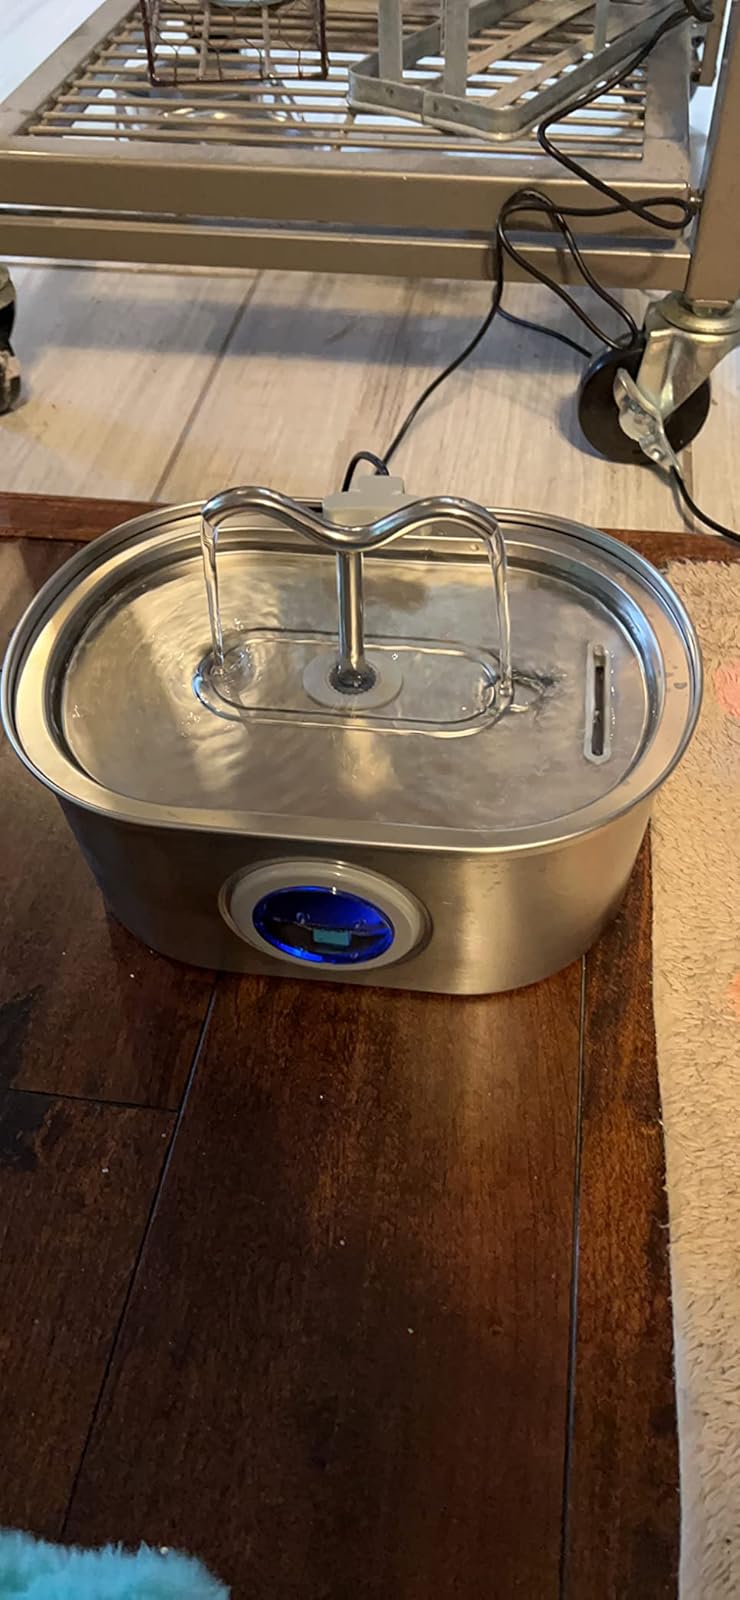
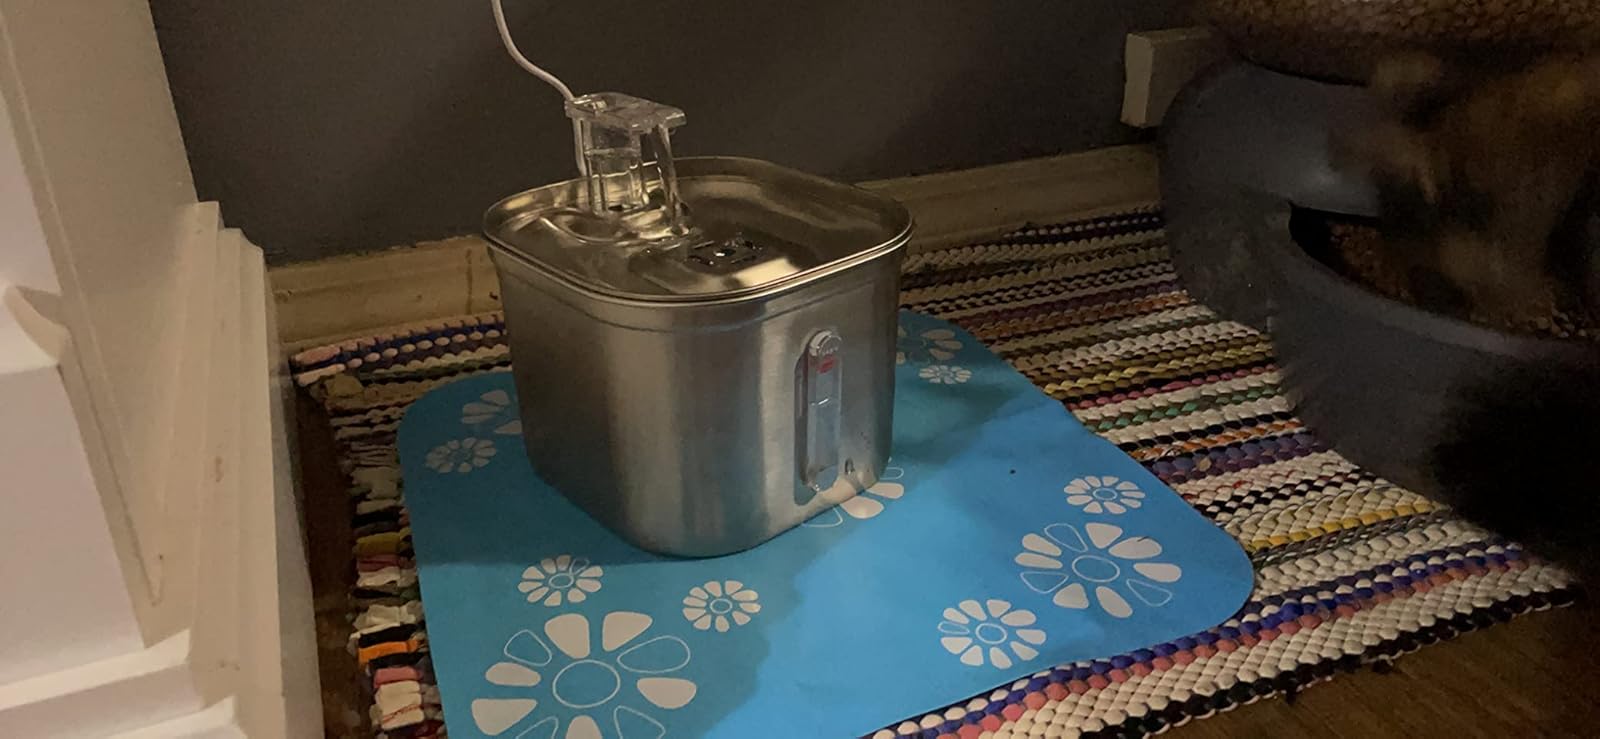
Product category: items_bowl
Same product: no